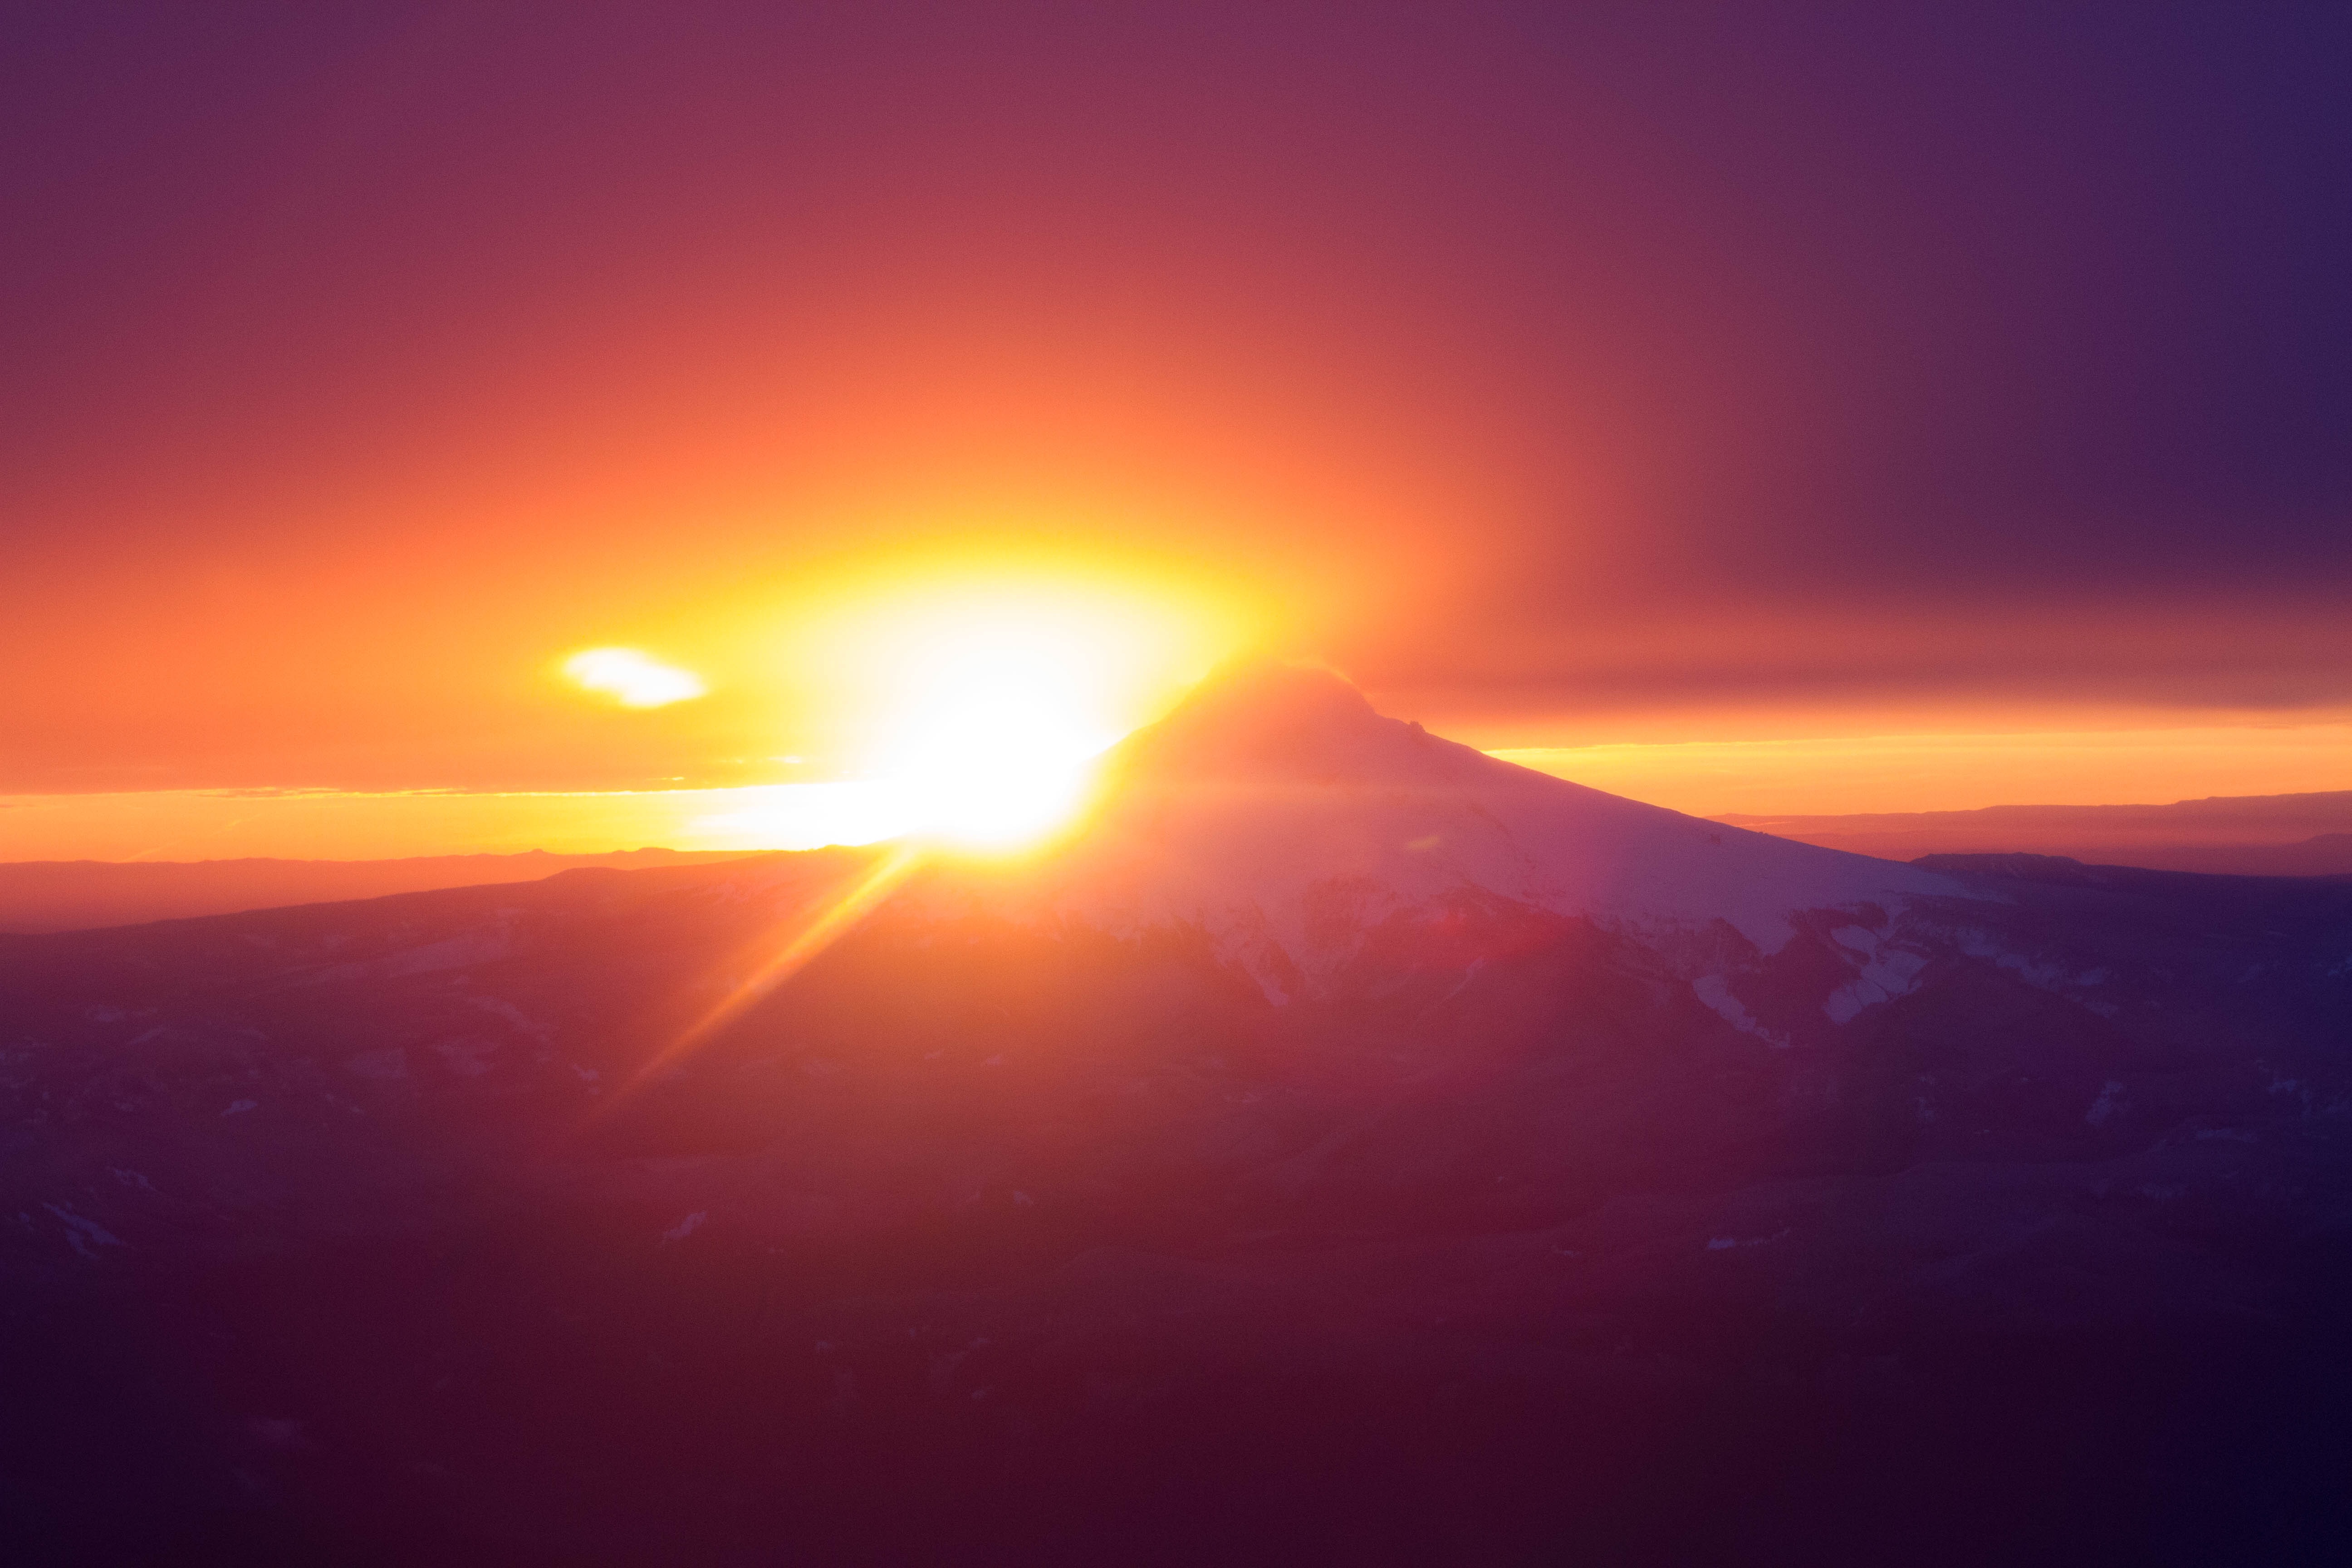
horizon, mountain, sun, sunrise, sunset, sunlight, morning, dawn, atmosphere, dusk, evening, afterglow, red sky at morning